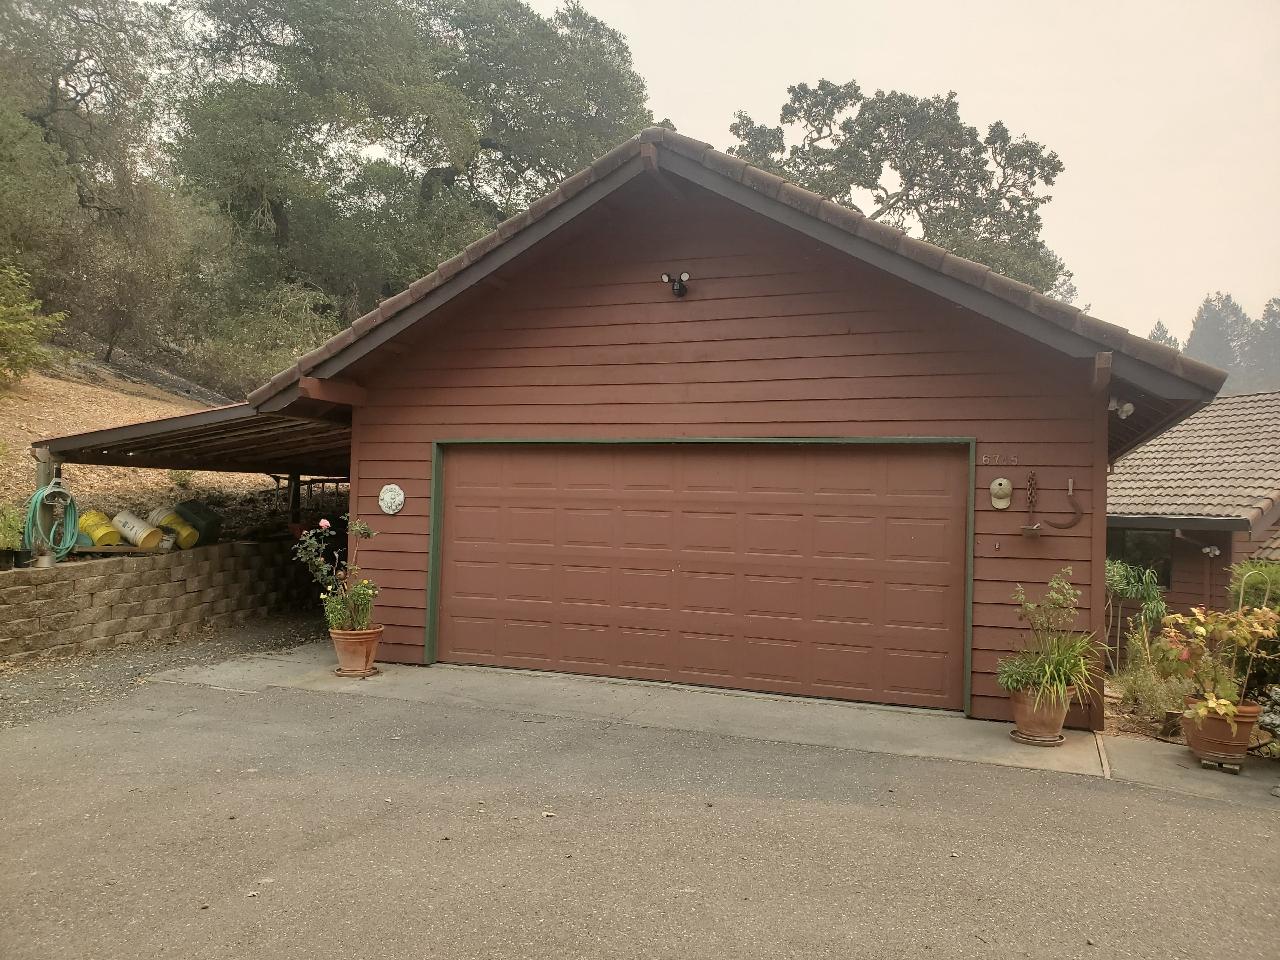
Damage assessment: no_damage